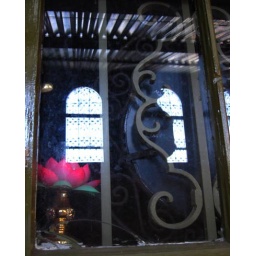
in patty faye's bathroom window